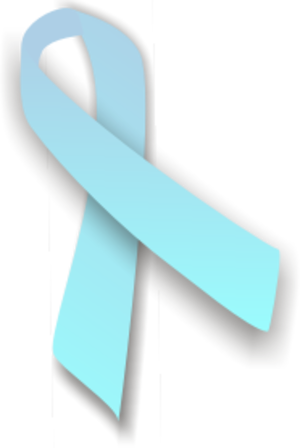
International Slankefri Dag
International Slankefri Dag markeres hvert år den 6. maj for at hylde alle kroppes forskellighed, både hvad angår udseende, størrelse, form og sansning. Dagen bruges også til at skabe opmærksomhed omkring de negative konsekvenser af at slanke sig og af at leve efter eksterne regler, fx kropsutilfredshed, vægtsvingninger og spiseforstyrrelser. International Slankefri Dags symbol er den lyseblå sløjfe.